Pragmatic Sanction of 1713

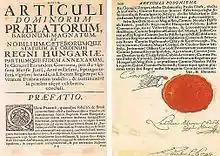
The Pragmatic Sanction, act of Emperor Charles VI

The Pragmatic Sanction of 1713 was an edict issued by Holy Roman Emperor Charles VI, on 19 April 1713 to ensure that the Habsburg monarchy, which included the Archduchy of Austria, the Kingdom of Hungary, the Kingdom of Croatia, the Kingdom of Bohemia, the Duchy of Milan, the Kingdom of Naples, the Kingdom of Sardinia and the Austrian Netherlands, could be inherited by a daughter undivided.